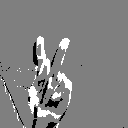
ASL letter: k